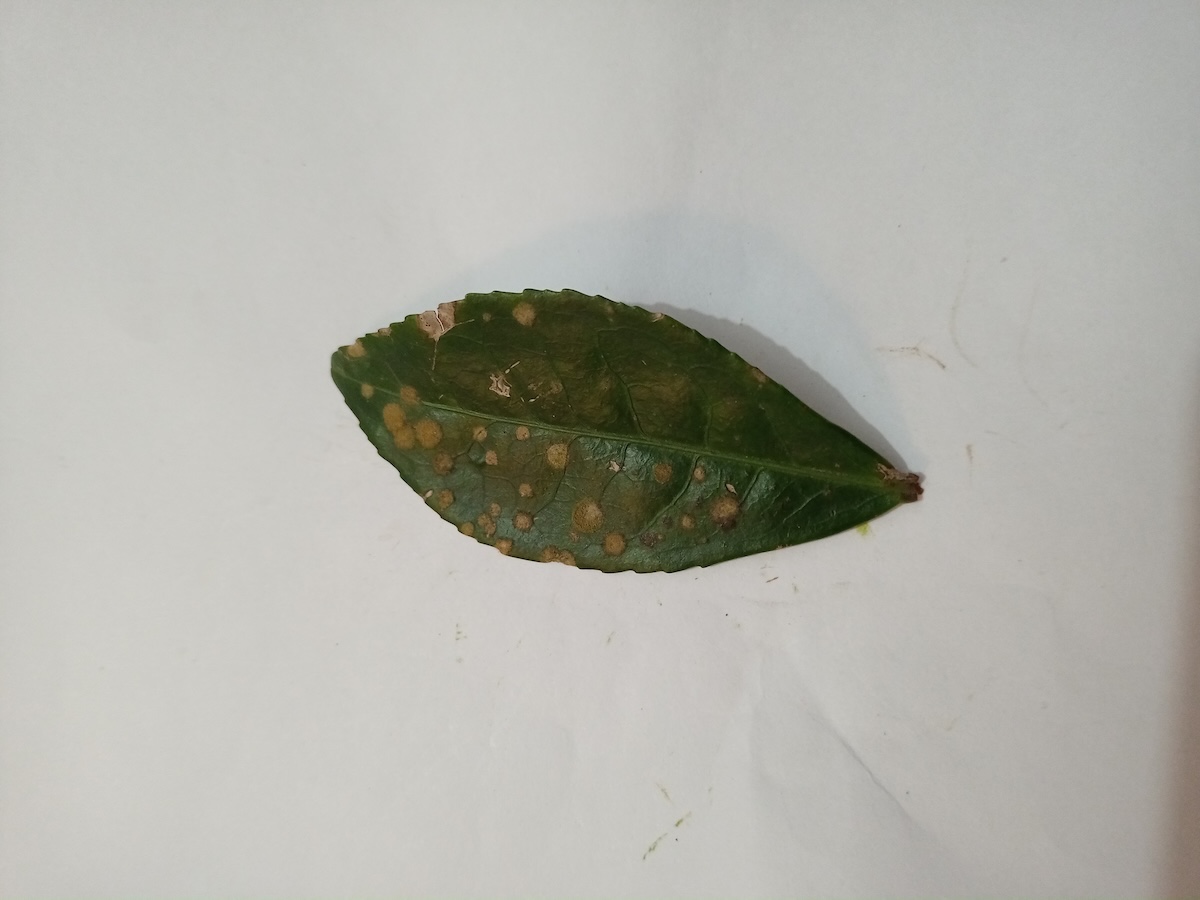
Label: Tea algal leaf spot